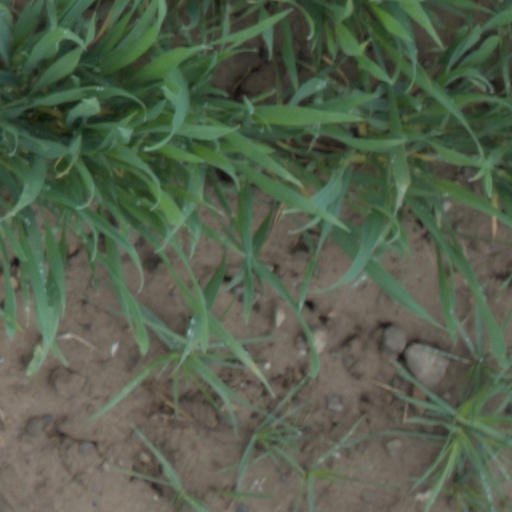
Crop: wheat